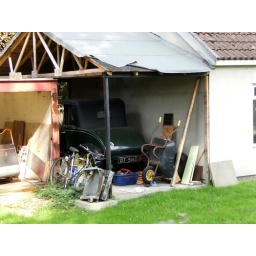
Old car in out building